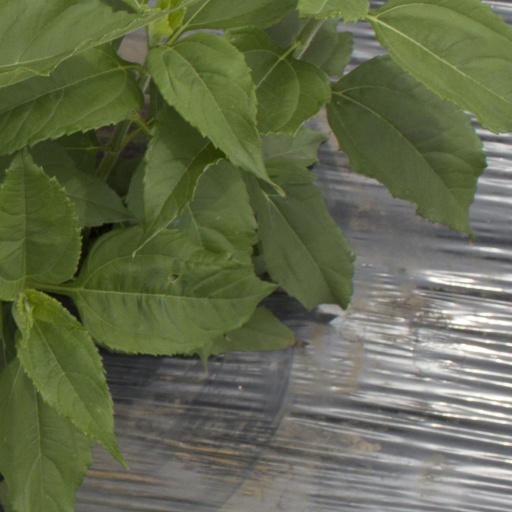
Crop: Jerusalem artichoke